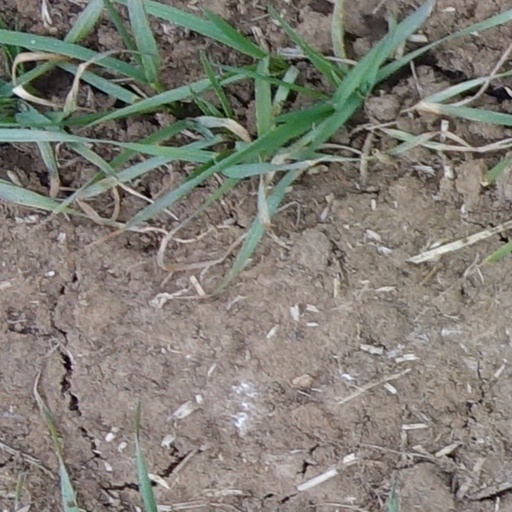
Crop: wheat